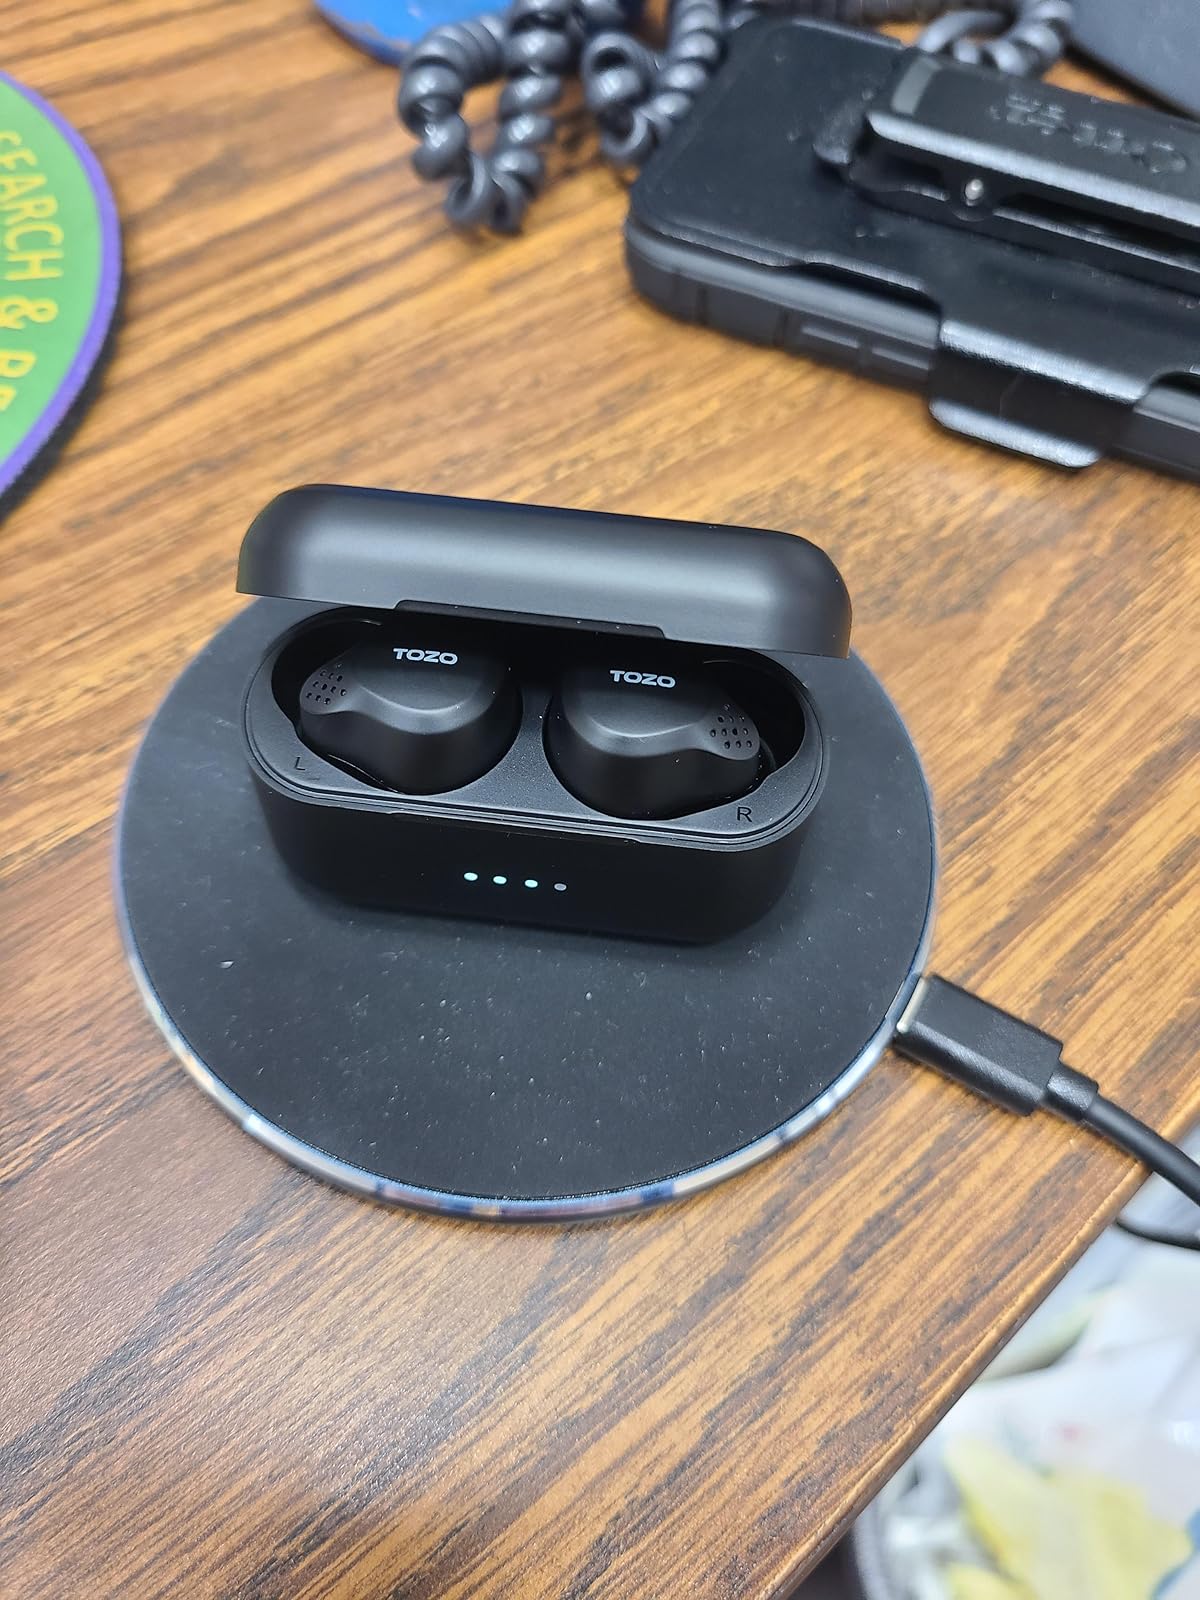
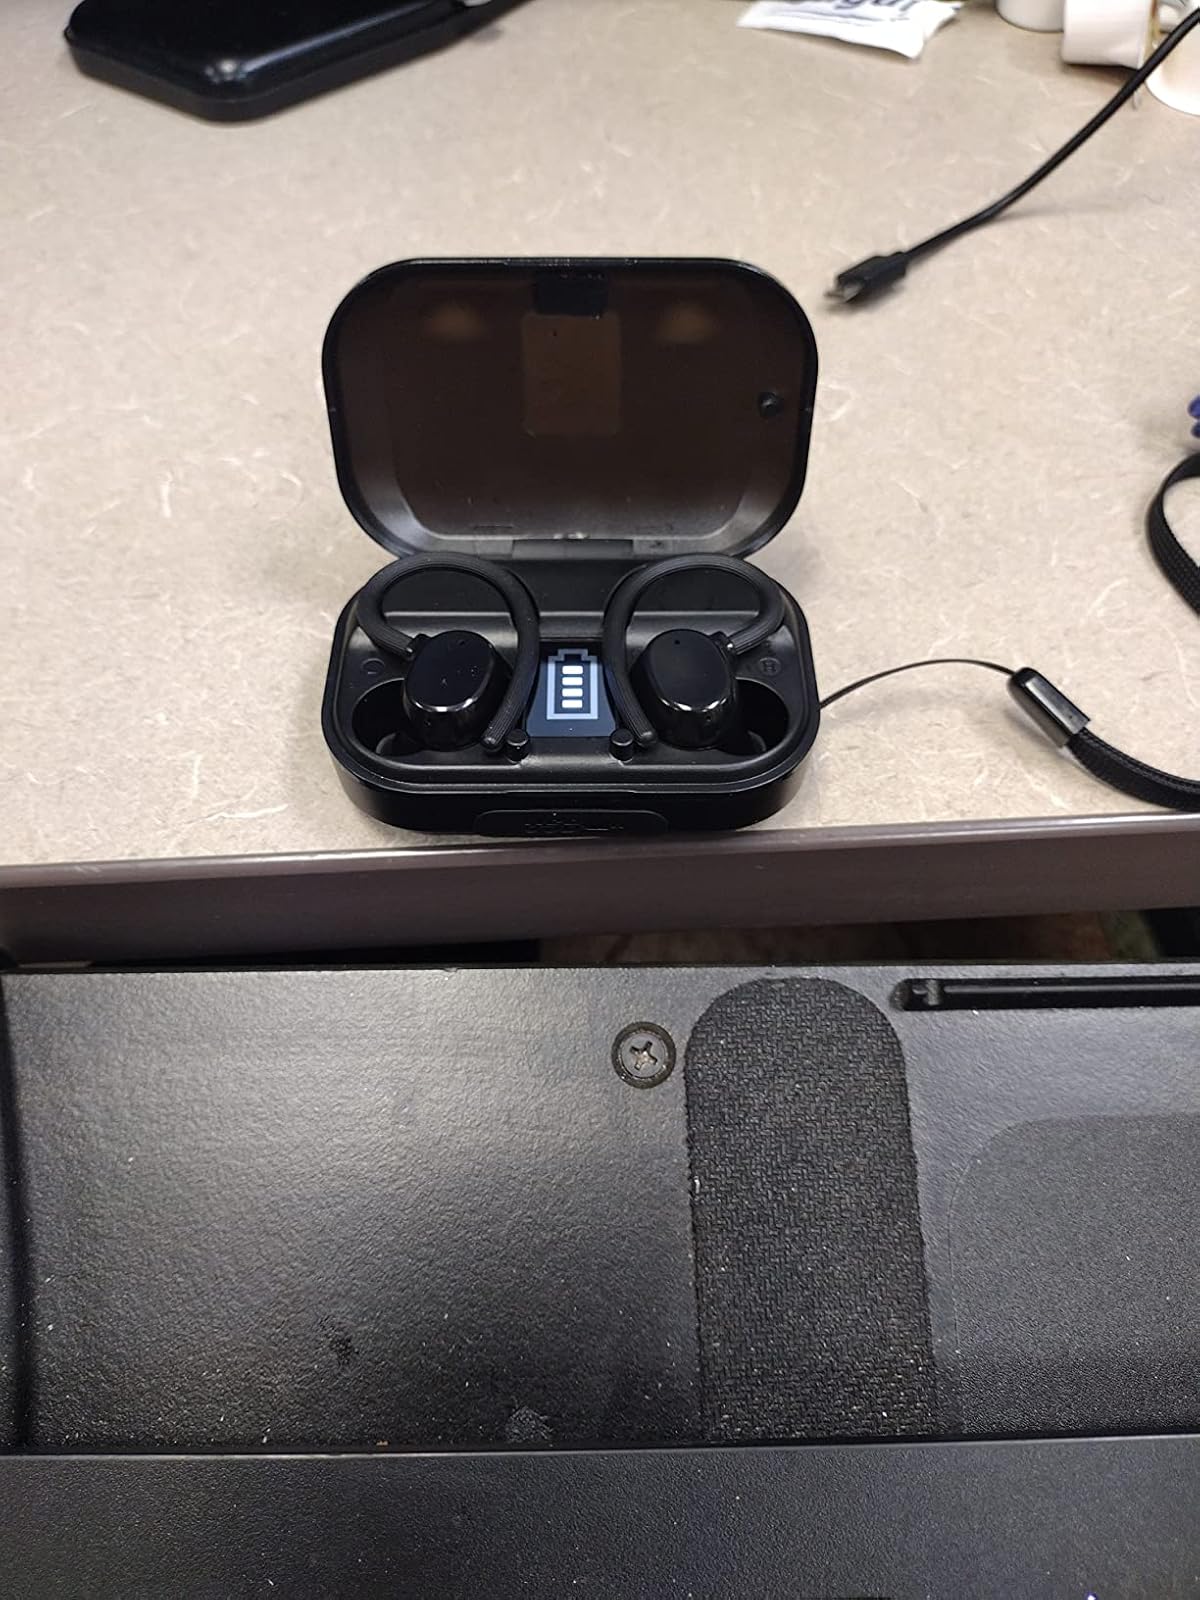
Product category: earbuds
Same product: no